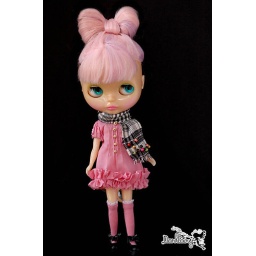
My poor girl still no name &amp;gt;&amp;lt; But I love her in this dress so much!